Greg Davis (musician)

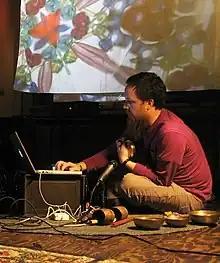
Davis at Higgins Alley in Missoula, Montana, June 2006

Gregory Tyler Davis is an American electronic musician who has recorded albums drawing from a wide variety of sources, including guitar, field recording, various world/ethnic/traditional instruments, percussion, and voice, all processed through digital manipulation.